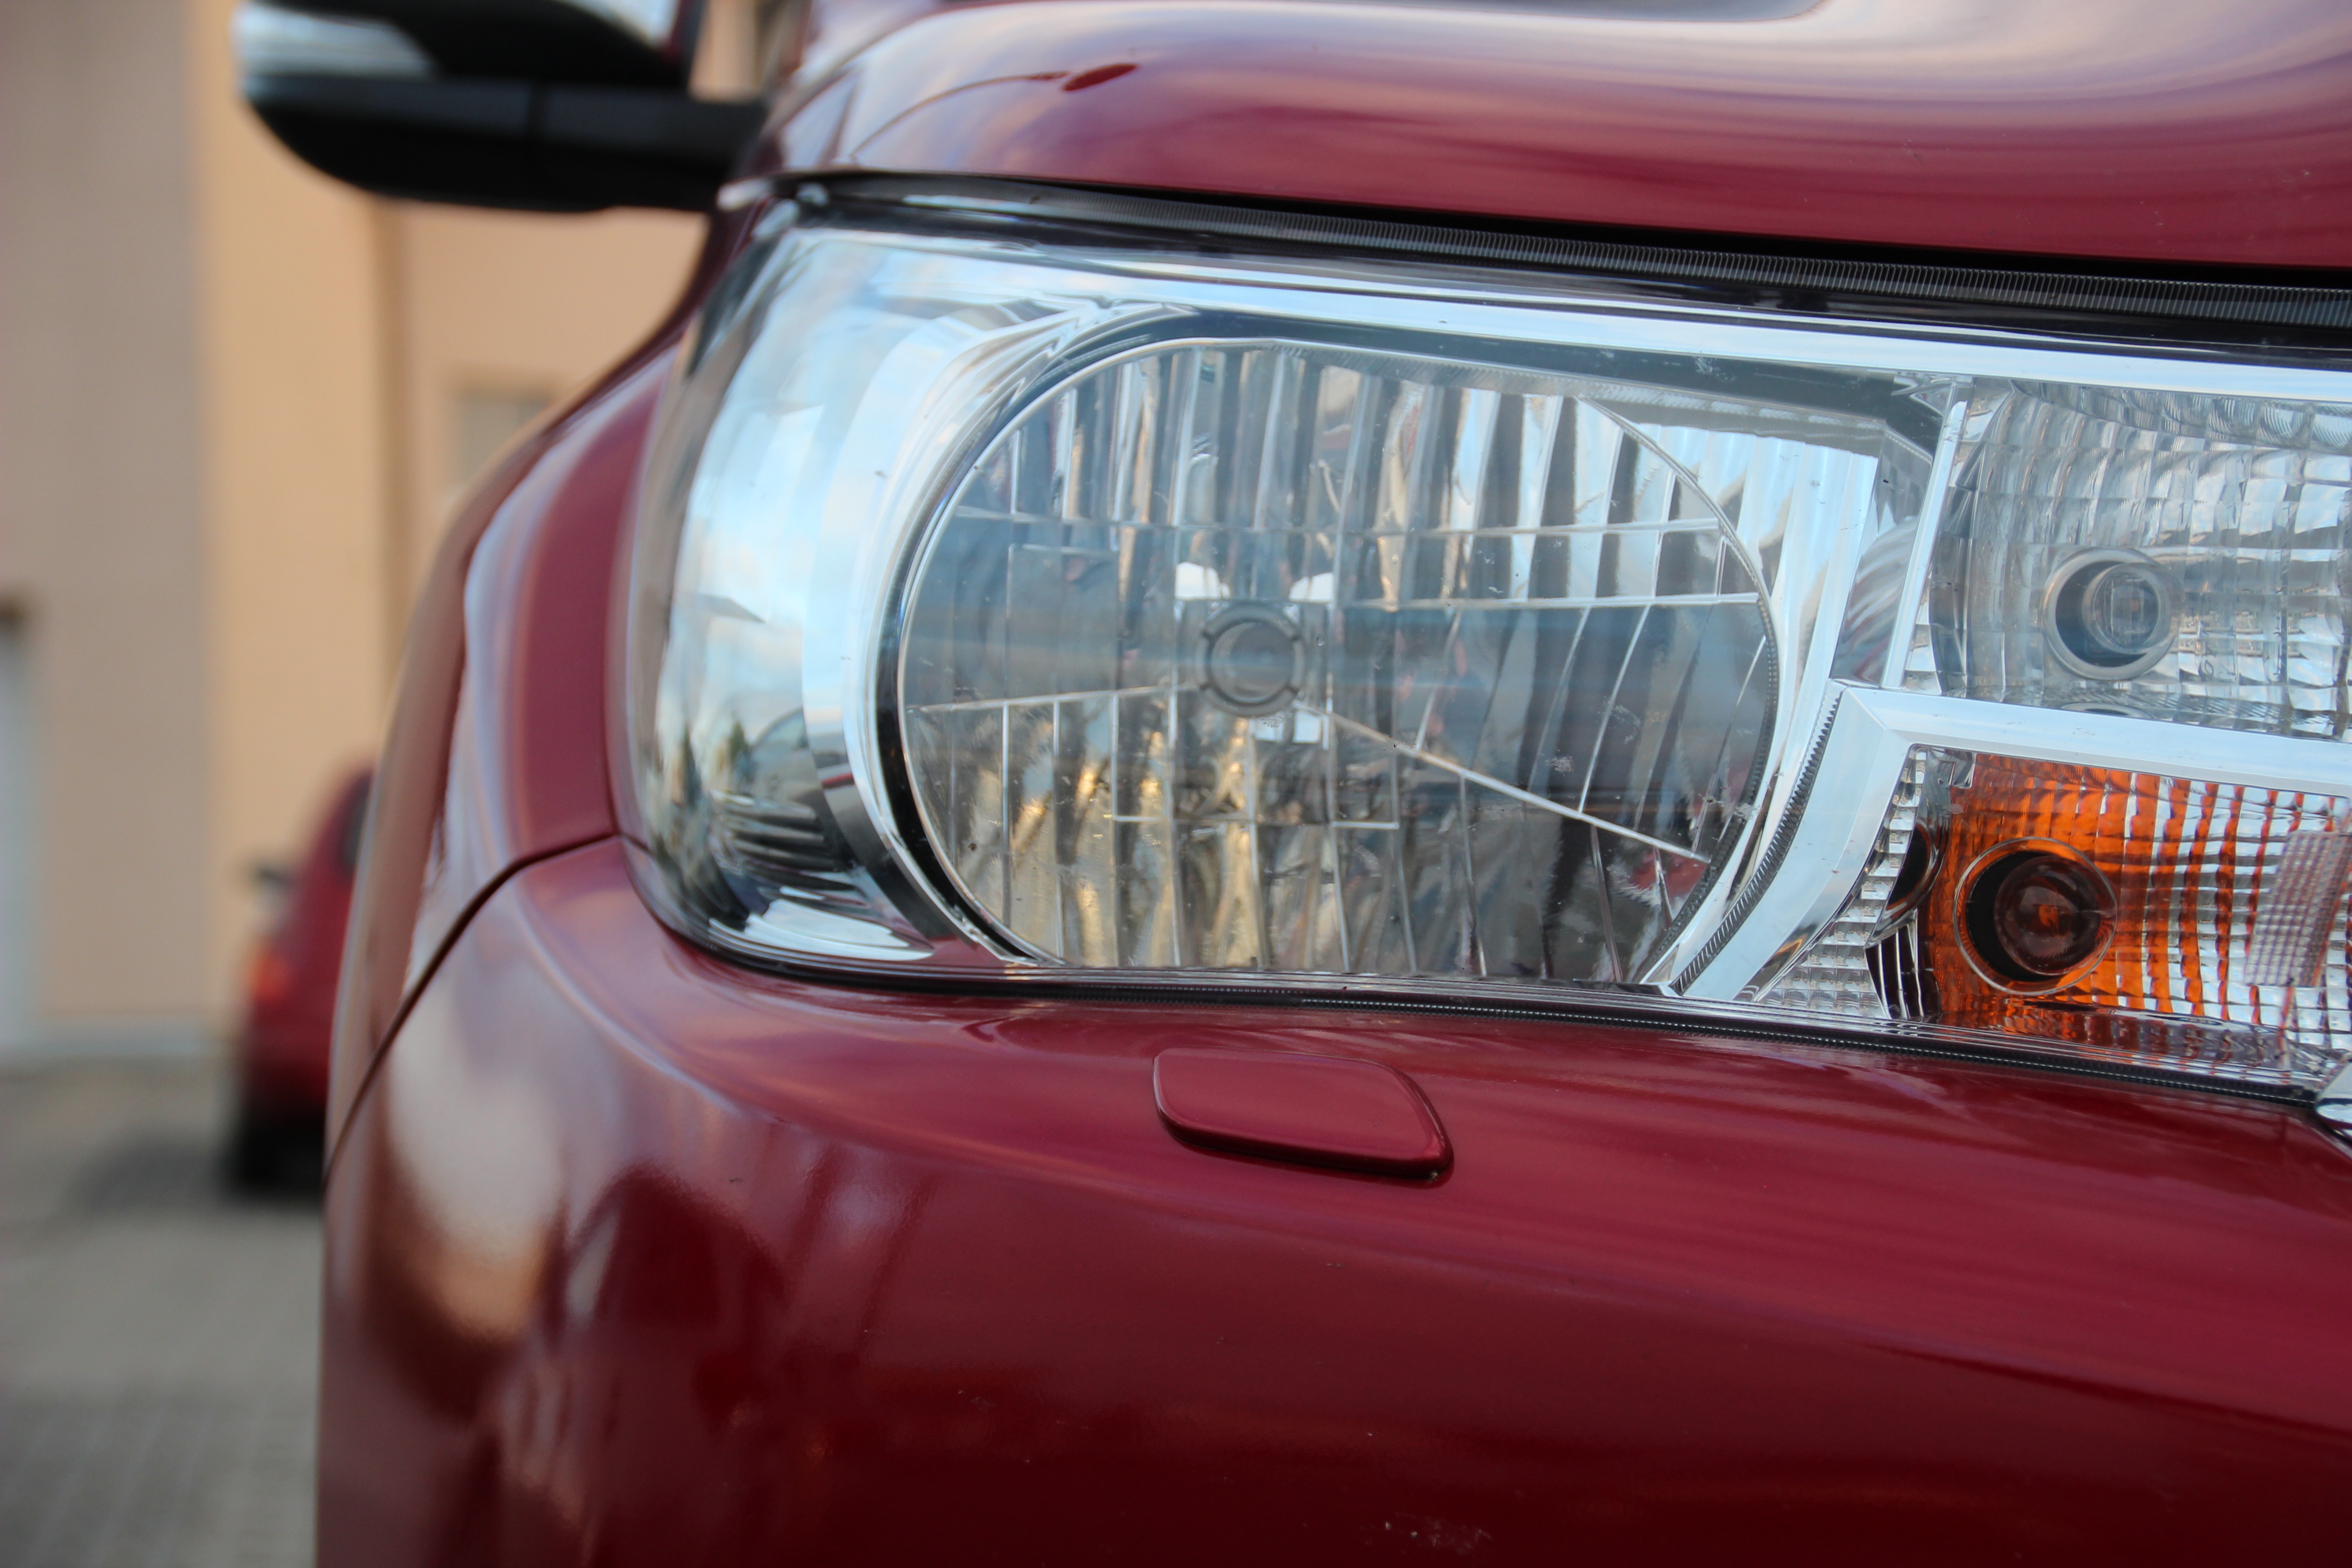
car, wheel, vehicle, auto, spotlight, bumper, pickup, toyota, body, paintwork, city car, land vehicle, automobile make, automotive exterior, compact car, automotive design, luxury vehicle, family car